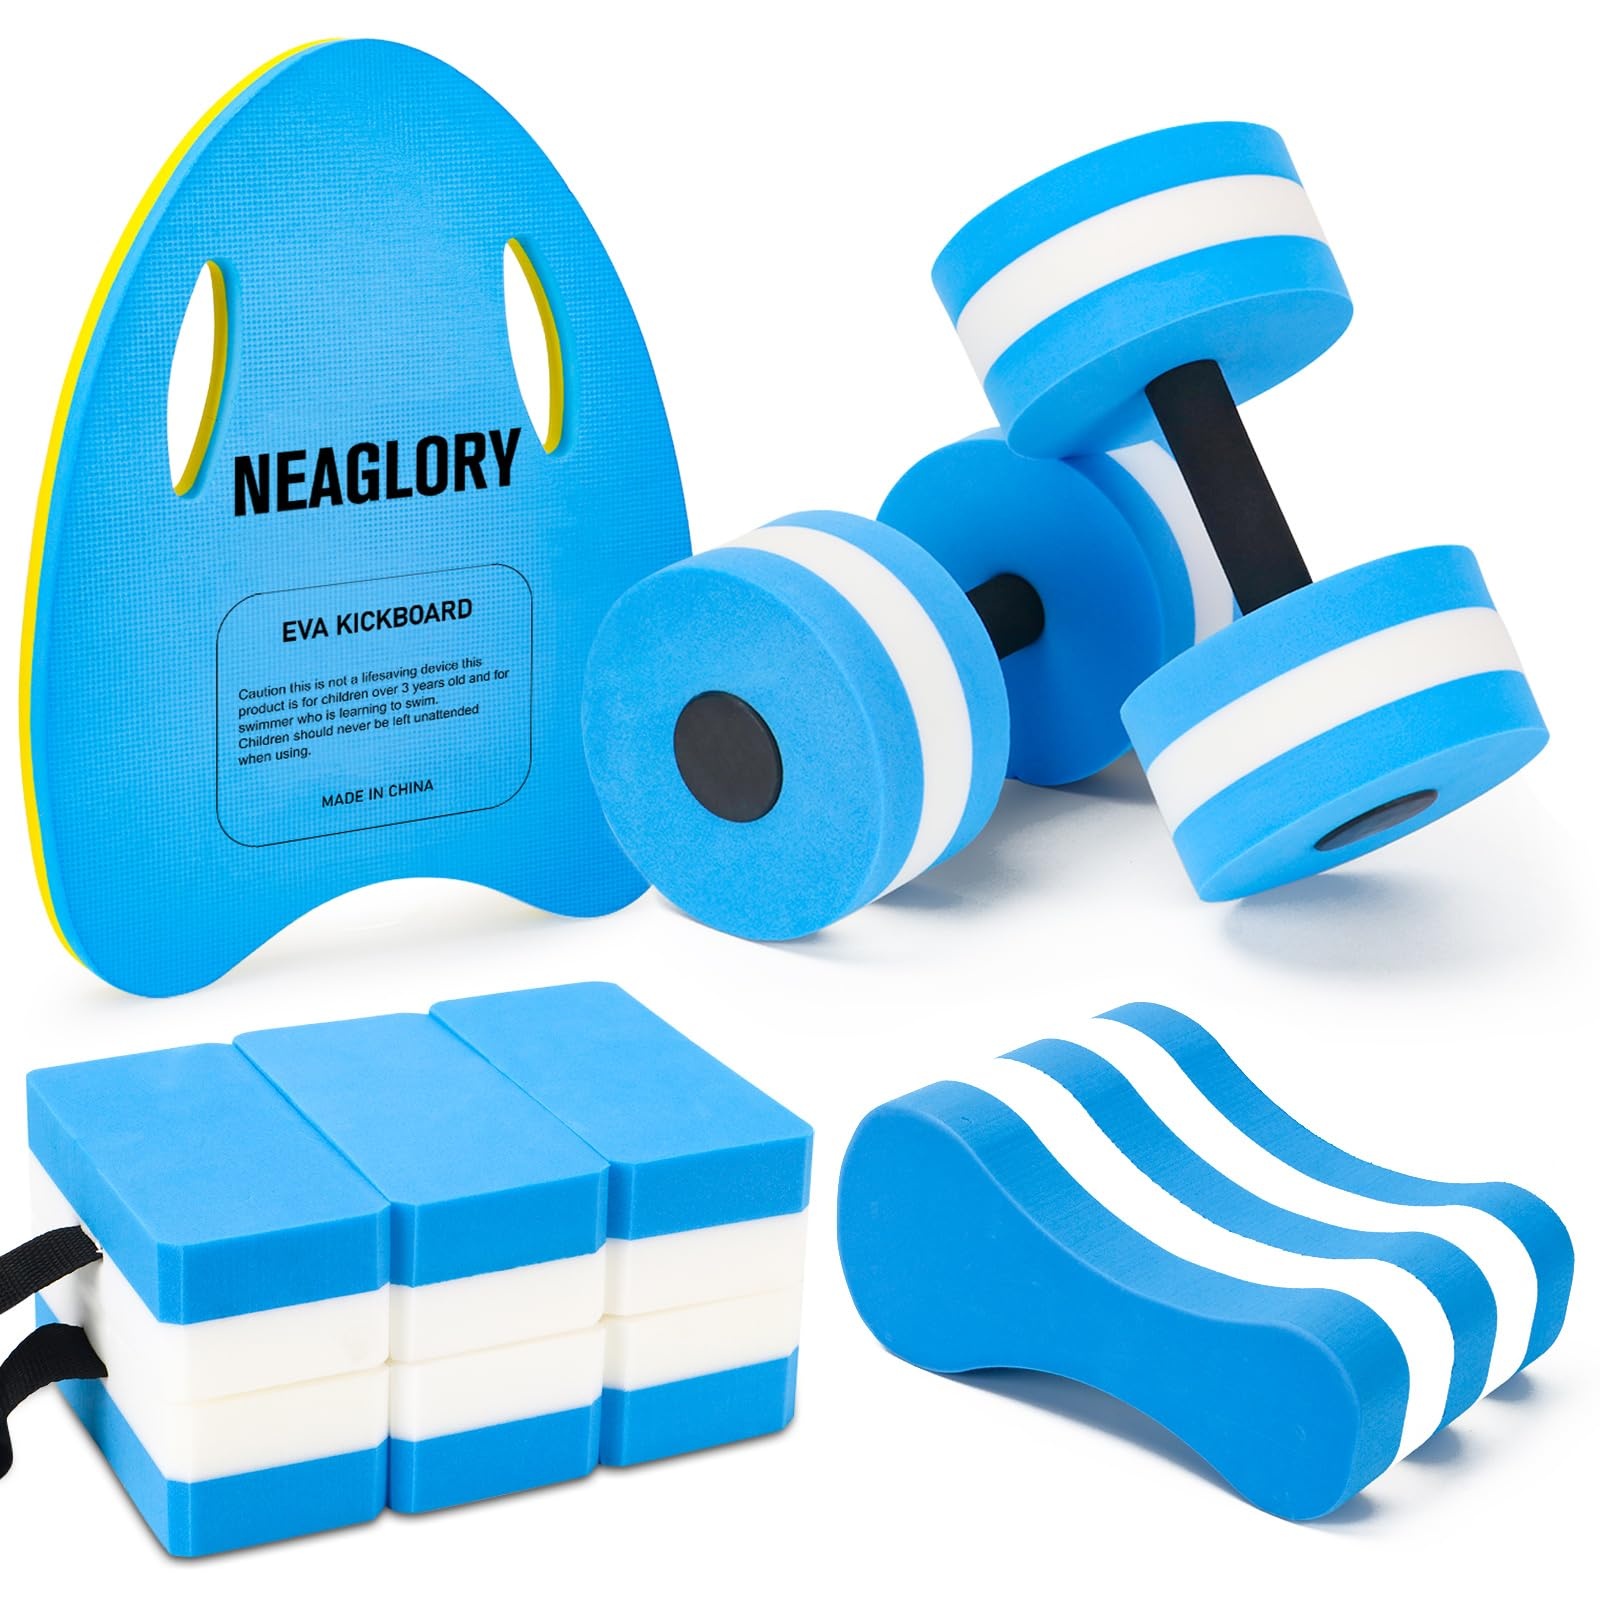
NEAGLORY 5 Pieces Water Aerobics Set Aquatic Exercise Set Pool Fitness Equipment Foam Water Dumbbell, Swim Kickboard, Pull Buoy, Aquatic Swim Belt for Water Exercise, Blue
Brand: NEAGLORY Color: Blue Features: Aquatic Exercise Equipment: This combo set has all the essential tools you need for aquatic exercise. It includes 2 high-density EVA foam water weights, 1 swimming belt, 1 swimming pull buoy, 2 swimming kickboard. Premium Material: Aquatic Exercise Equipment sets are constructed of high-density EVA foam that provides greater resistance and better workout results. It is extremely durable and helps you build muscle endurance. The Fabric Swimming belt provides buoyancy support and provides floating assistance when you are in the water. It fits waist sizes from 22.8'' to 42.10' Exercise Aid & Versatile Use: Exercise yourself and reduce stress on your joints by swimming. You can use this combo set in a variety of settings, such as Aqua Classes, Pool Workouts, Underwater Fitness, Aqua Physiotherapy, Aqua Zumba, Aqua Aerobics and Rehab. Size Description: Dumbbells measure 10.6'' long x 6'' wide. Pull Buoy measures 9.5'' long x 6'' wide. Swim Belt measures 16.5'' long x 5.5'' wide. Kickboard measures 9.5'' long x 7'' wide. Health & Exercise & Recovery: This Aqua Kit contains everything you need! Healthy living starts with this set. Neaglory accompanies you to spend.If you have any questions, please contact us. Details: This Aqua Kit contains everything you need! Package Included: 2* Aquatic Dumbbells 1* Swim Kickboard 1* Pull Buoy 1* Swim Belt Package Dimensions: 16.8 x 13.3 x 7.7 inches Binding: Sports
Brand: NEAGLORY
Category: Sporting Goods > Outdoor Recreation > Boating & Water Sports > Swimming > Pull Buoys